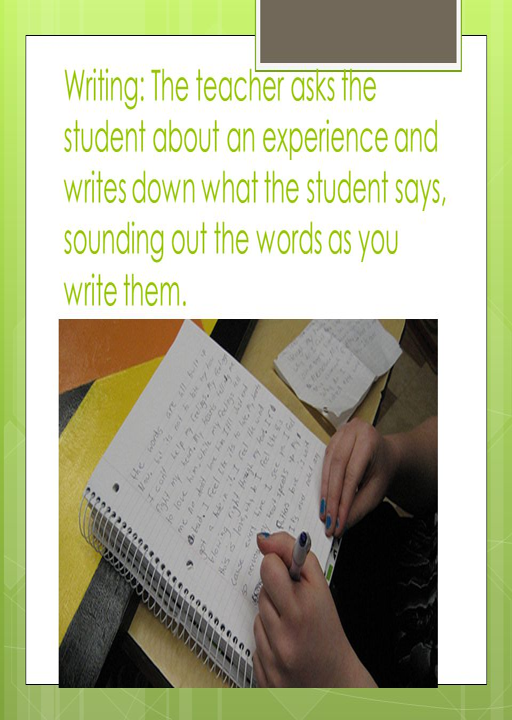
writing : the teacher asks the student about an experience and writes down what the student says , sounding out the words as you write them .